Honiara

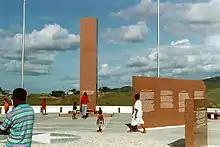
Guadalcanal American Memorial

Honiara developed economically at a much faster rate than other parts of Solomon Islands; during the 1960s and 1970s, some two-thirds of the investment into economic development in the country went into developing the infrastructure of Honiara, despite the fact that at the time only some five percent of Solomon Islanders lived there. Like Tulagi, the town did not grow substantially as a result of industrialisation. As Trevor Sofield says, "The shops and businesses in these centres served the needs of the government officials and expatriate businessmen, planters, and traders. Honiara, like many other ex-colonial cities, still reflects the political, economic, and cultural structure of its former metropolitan mentor much more than it does the national traits of Solomon Islands society."